Walls of Lucca

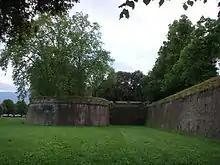
A stretch of walls near Porta Elisa showing a bastion designed to allow reverse fire.

During the eleventh or twelfth centuries, work began on a new set of walls. The towers were excavated and rebuilt and the embankments were equipped with moats functioning for both water control and defense. These walls expanded to include areas of the city that had grown since Roman settlement with the economic development of Lucca as a stop on the Via Francigena. During the same period Genoa and Pisa also invested in similarly built urban walls.